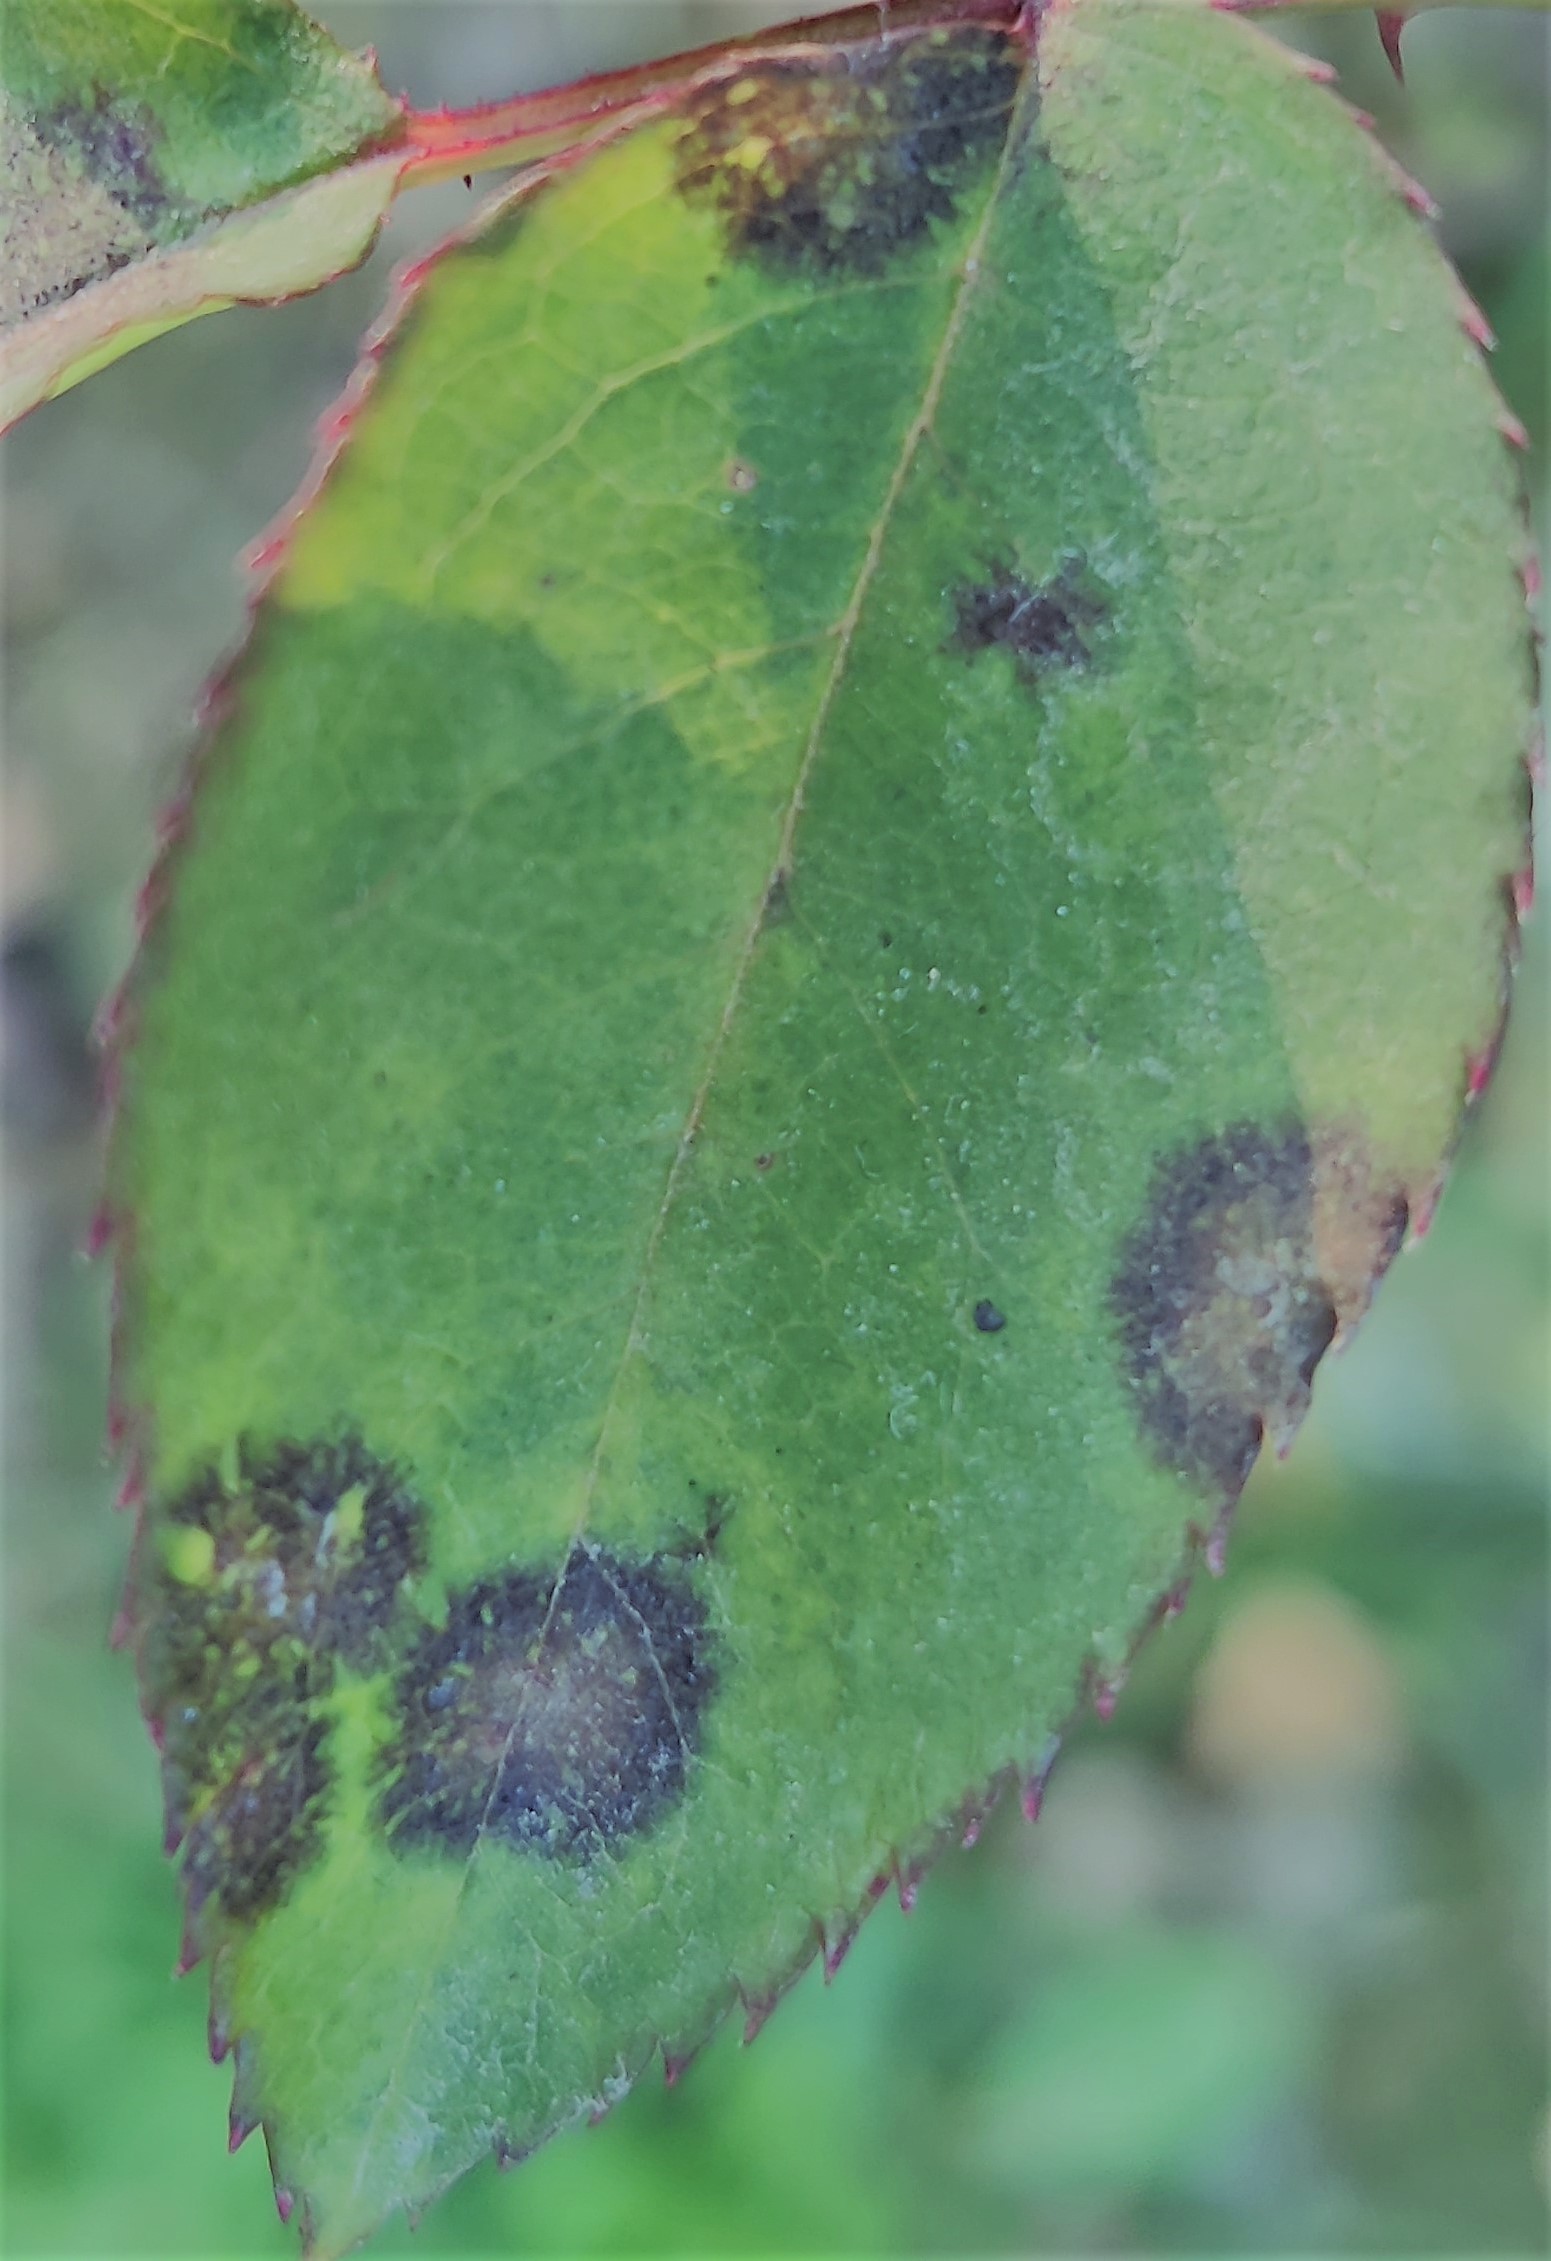
Label: Black Spot